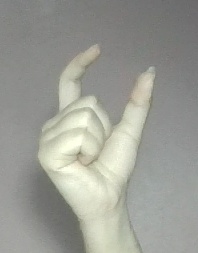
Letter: nun